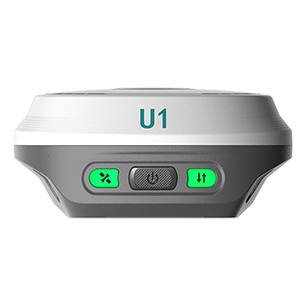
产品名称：小型惯导RTK-U1
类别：UFO品牌
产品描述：该产品可应用于测量、导航、定位、RTK等领域。具备支持GNSS卫星信号接收、RTK差分定位、抗干扰、惯性测量等主要功能。具有高精度、全星座全频点、小尺寸等产品特点。